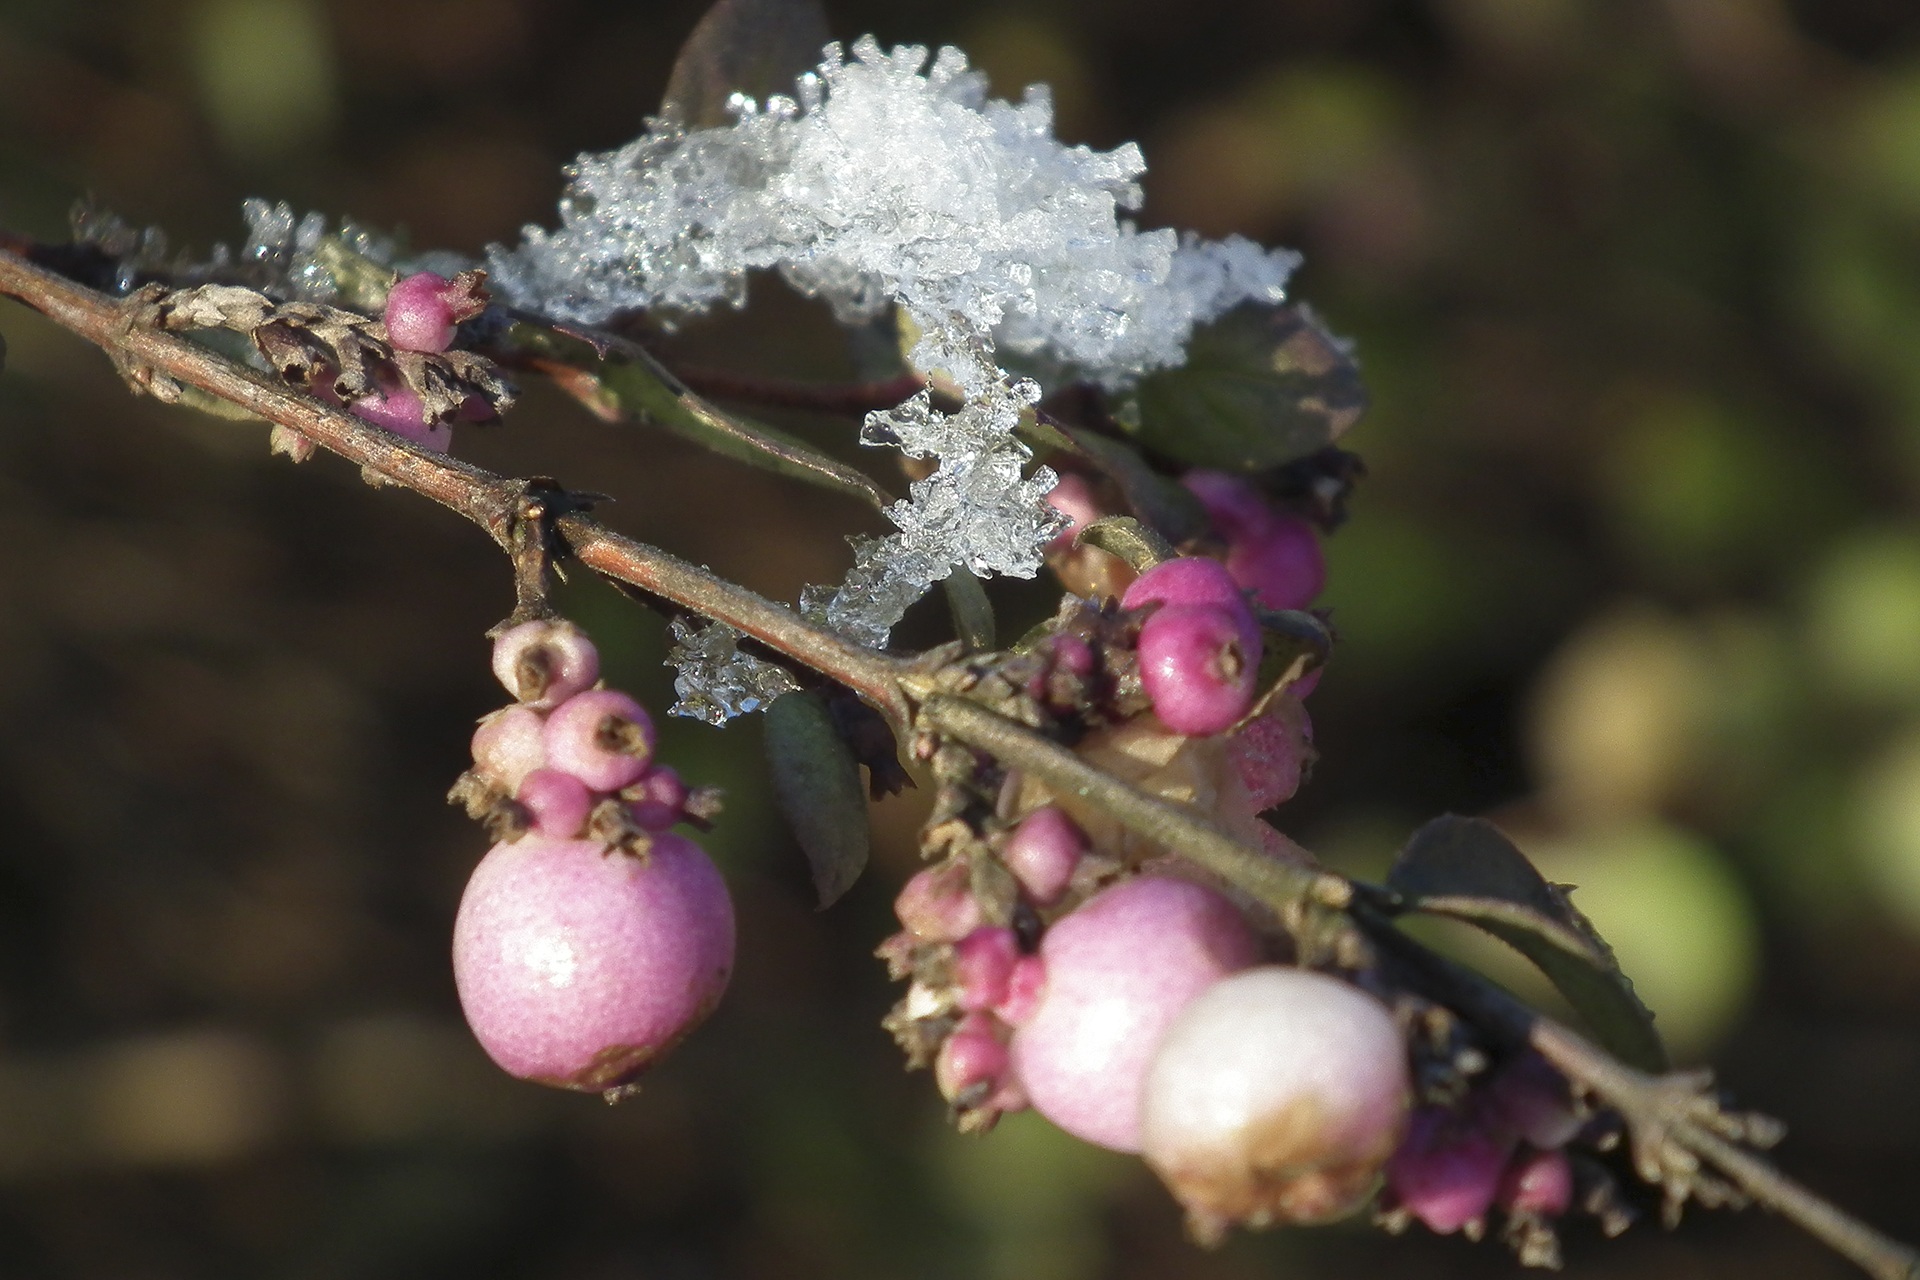
tree, branch, blossom, winter, plant, fruit, berry, leaf, flower, frost, food, produce, flora, twig, close up, shrub, bud, wintry, winter magic, macro photography, flowering plant, ice flowers, woody plant, land plant